Henri Manuel

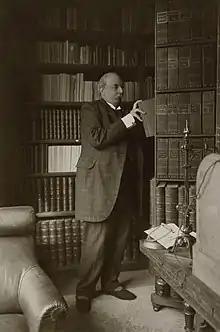
Henri Manuel, 1940s

Henri Manuel (24 April 1874 – 11 September 1947) was a French photographer who served as the official photographer of the French government from 1914 to 1944.